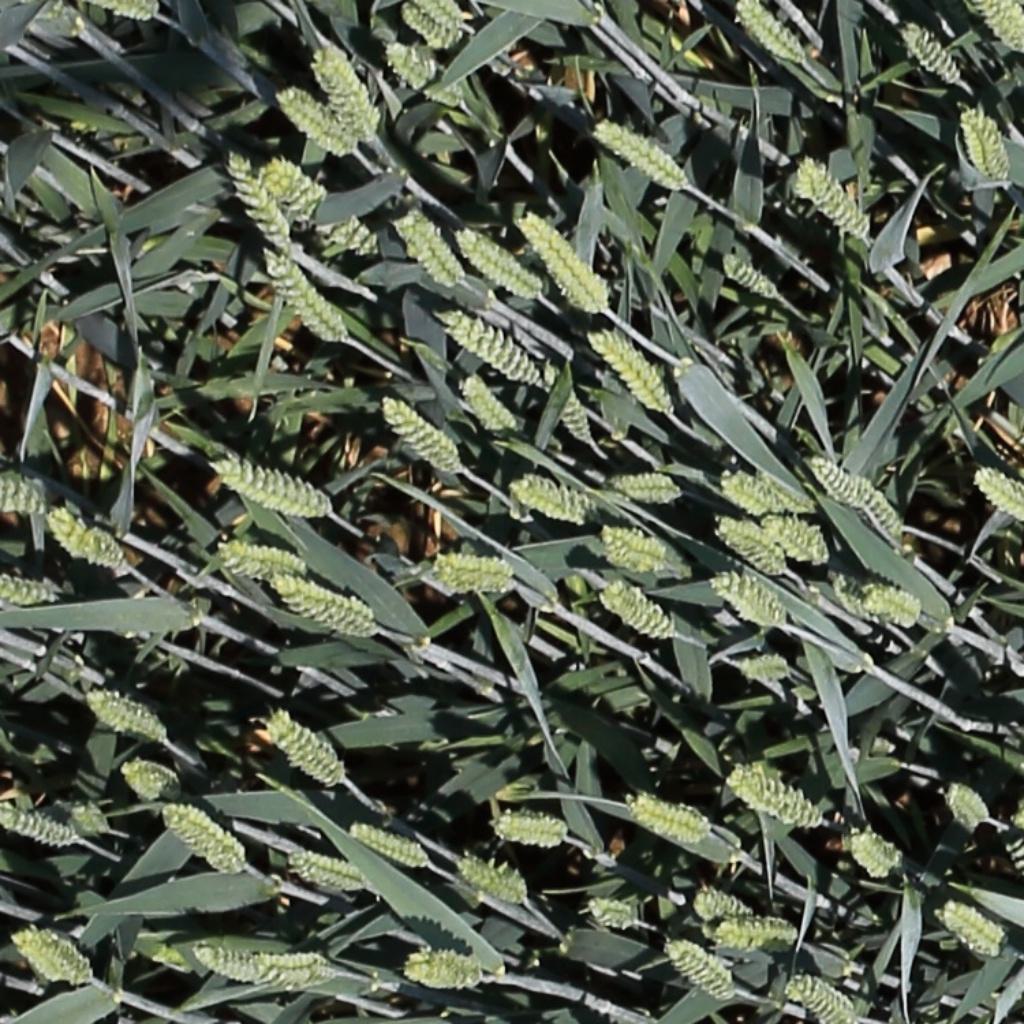
Country: Switzerland
Location: Usask
Wheat development stage: Filling